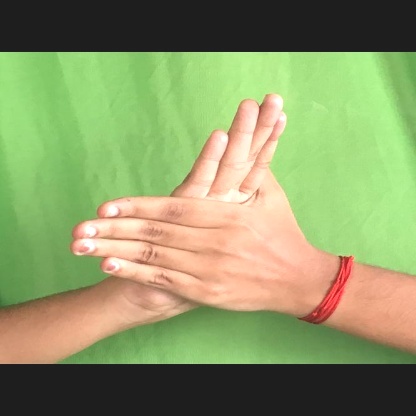
Mudra: Chakra